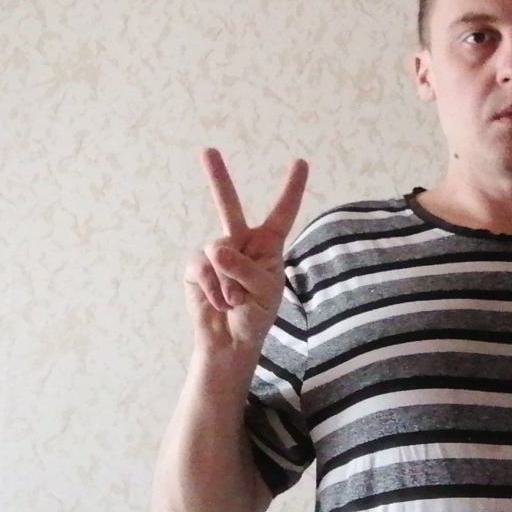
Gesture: peace